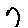
Label: 7